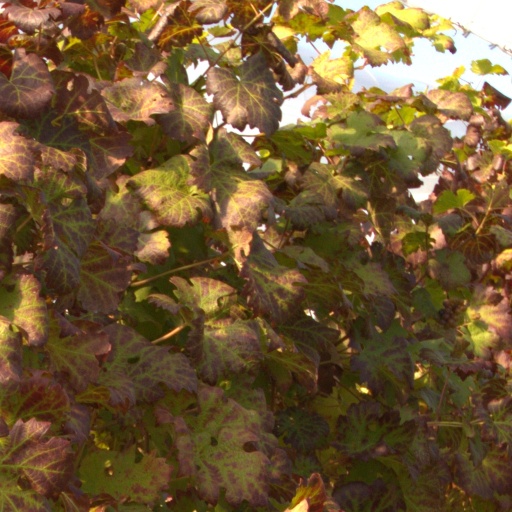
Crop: grape